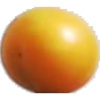
Label: cherry_wax_yellow